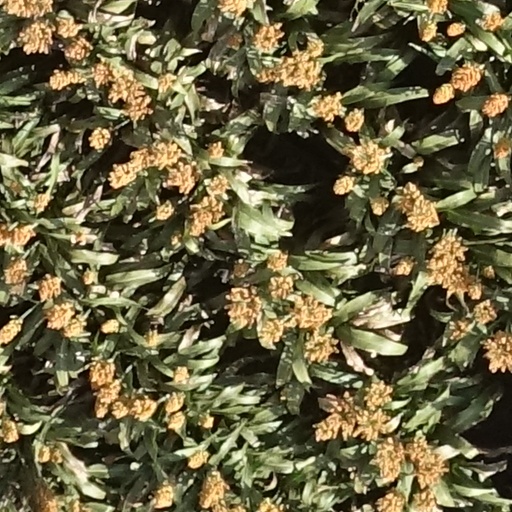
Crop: sorghum